Vaitheeswaran Koil

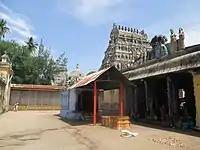
The shrine of Vinayagar near the temple tank

The temple received contributions from various rulers of the region like Vikrama Chola, Vira Rajendra Pandya, Achuthappa Nayak (1560 - 1614 AD) and Maratha prince Thulaja. The temple has five inscriptions mainly belonging to the period of Kulothunga Chola I (1070-1120 CE). The inscription on the steps of Subramanya shrine records the shutter of the sluice at Sattainathapuram measures 35 inches in length and 8 inches in breadth. The one on the right of the temple tank indicates the tank, Nachiyar shrine, and its hall were completely renovated when Kanderayar was governing the "Sigali Simai", and during the management of the temple by Muthukumaraswami Tambiran, a disciple of Sivagnanadesikar-Sambandar of the Dharmapuram Adheenam. On the wall of the second precinct, the inscriptions state that the courtyard of Thayalnayagi shrine, the sacred steps and Tattisuri hall were built during Tamil year 4868 corresponding to 1689 CE. On the floor near accountant's seat registers a deed granted by Sankarabaragiri Rengopanditar by Ambalavanatambiran, an agent of the temple. The Easter gateway inscription indicates the gift of taxes from Manipallam in Tiruvalipparu. The temple is maintained by Dharmapuram Adheenam, a Saivite mutt or monastic institution located in the town of Mayiladuthurai, India. As of 1987, there were a total of 27 Shiva temples under the control of the "adheenam".